Marianne Puglia

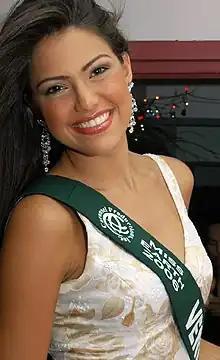
Miss Earth - Fire 2006

Marianne Pasqualina Puglia Martinez (born 26 January 1985) is a Venezuelan actress, model and beauty pageant titleholder. She won Miss Earth - Fire title in 2006.